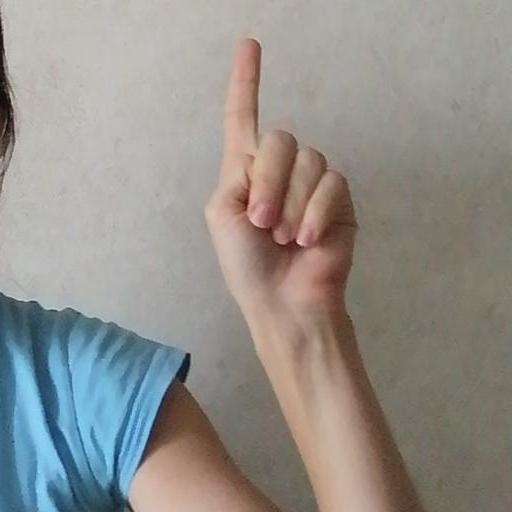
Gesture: one